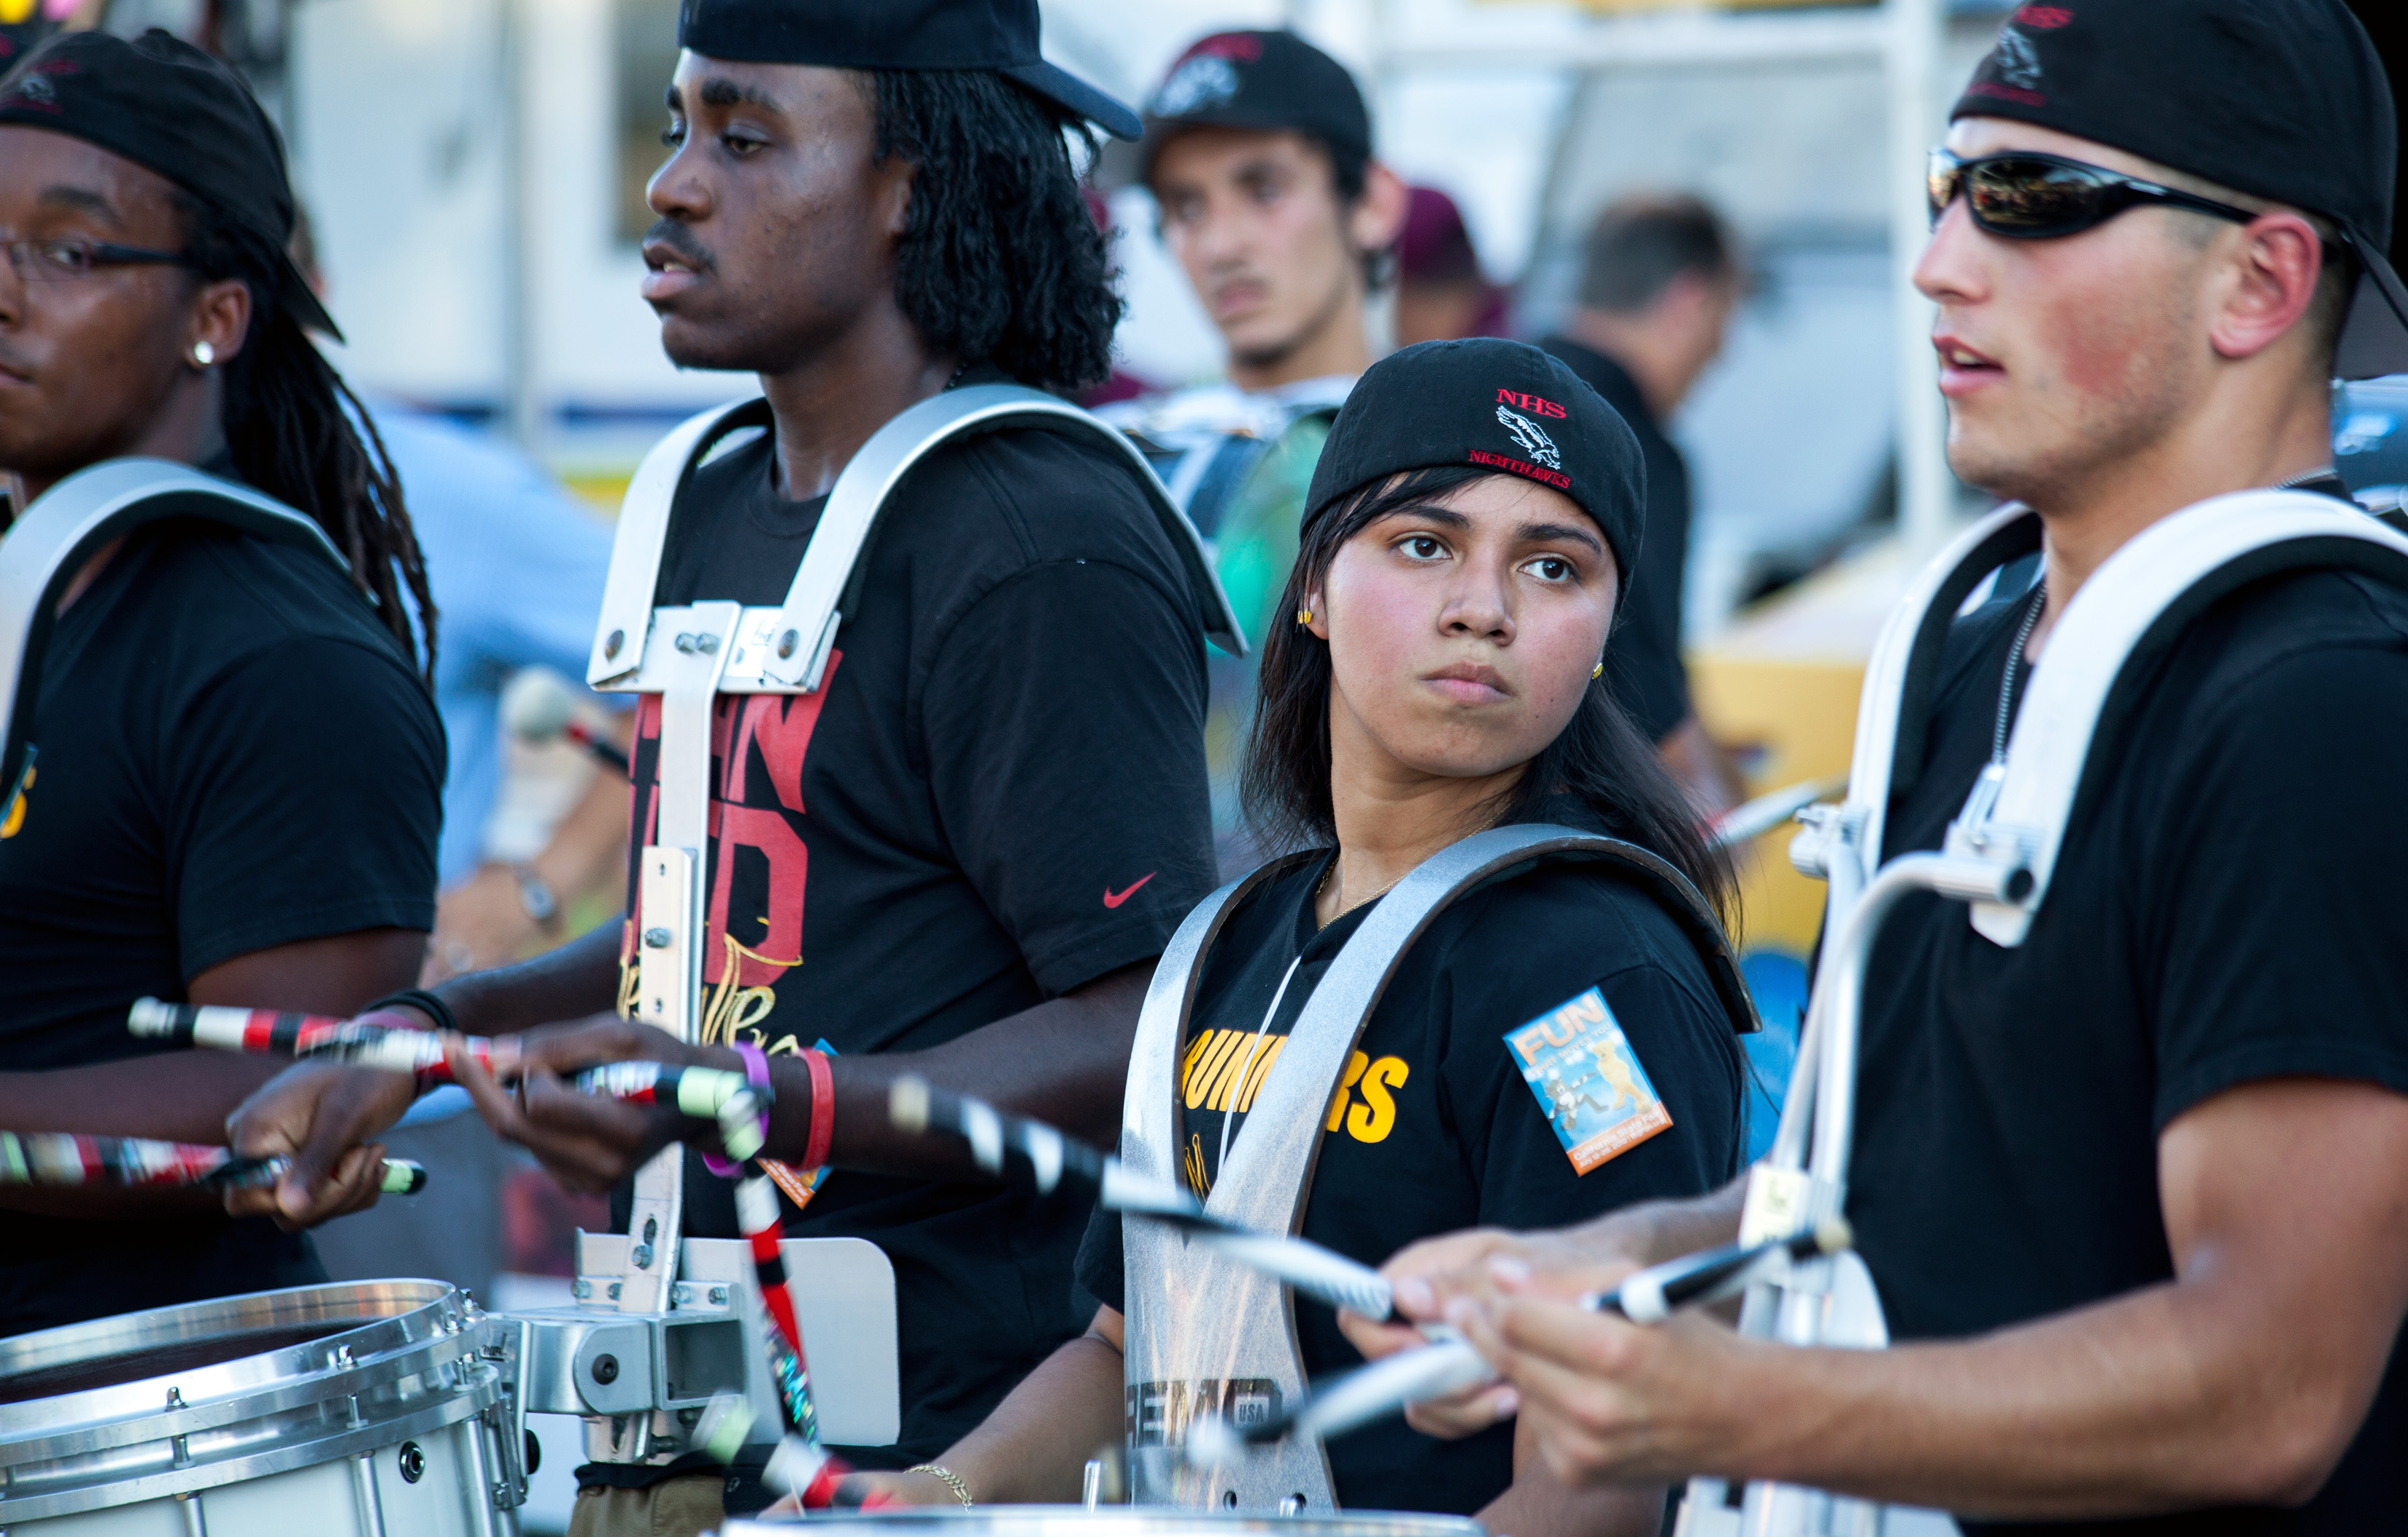
usa, drum, festival, us, ca, midway, tournament, nighthawk, sacramento, statefair, calexpo, californiastatefair, corps, traditionnatomas, corpsdrums, competition event